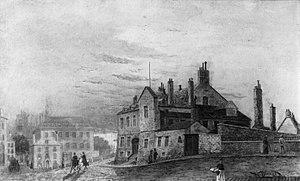
Photographie, Château Haldimand, peinture de Henry R. Bunnett, 1887, copie réalisée vers 1913 pour «
Cette liste non exhaustive répertorie les principaux châteaux au Canada.
Le château Haldimand était un château qui existait à l'emplacement de l'actuel château Frontenac, dans la ville de Québec. L'édifice en pierre fut construit entre 1784 et 1786.